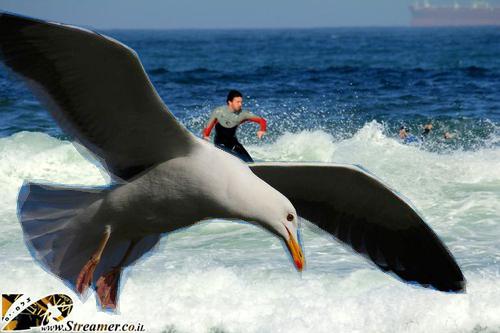
Bird species: Western_Gull
Bird type: waterbird
Background: water